Popular Front for the Liberation of Palestine

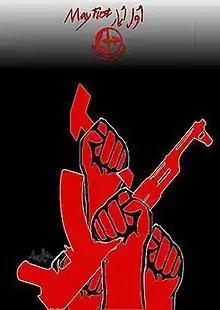
PFLP May Day poster

The PFLP gained notoriety in the late 1960s and early 1970s for a series of armed attacks and aircraft hijackings, including on non-Israeli targets: